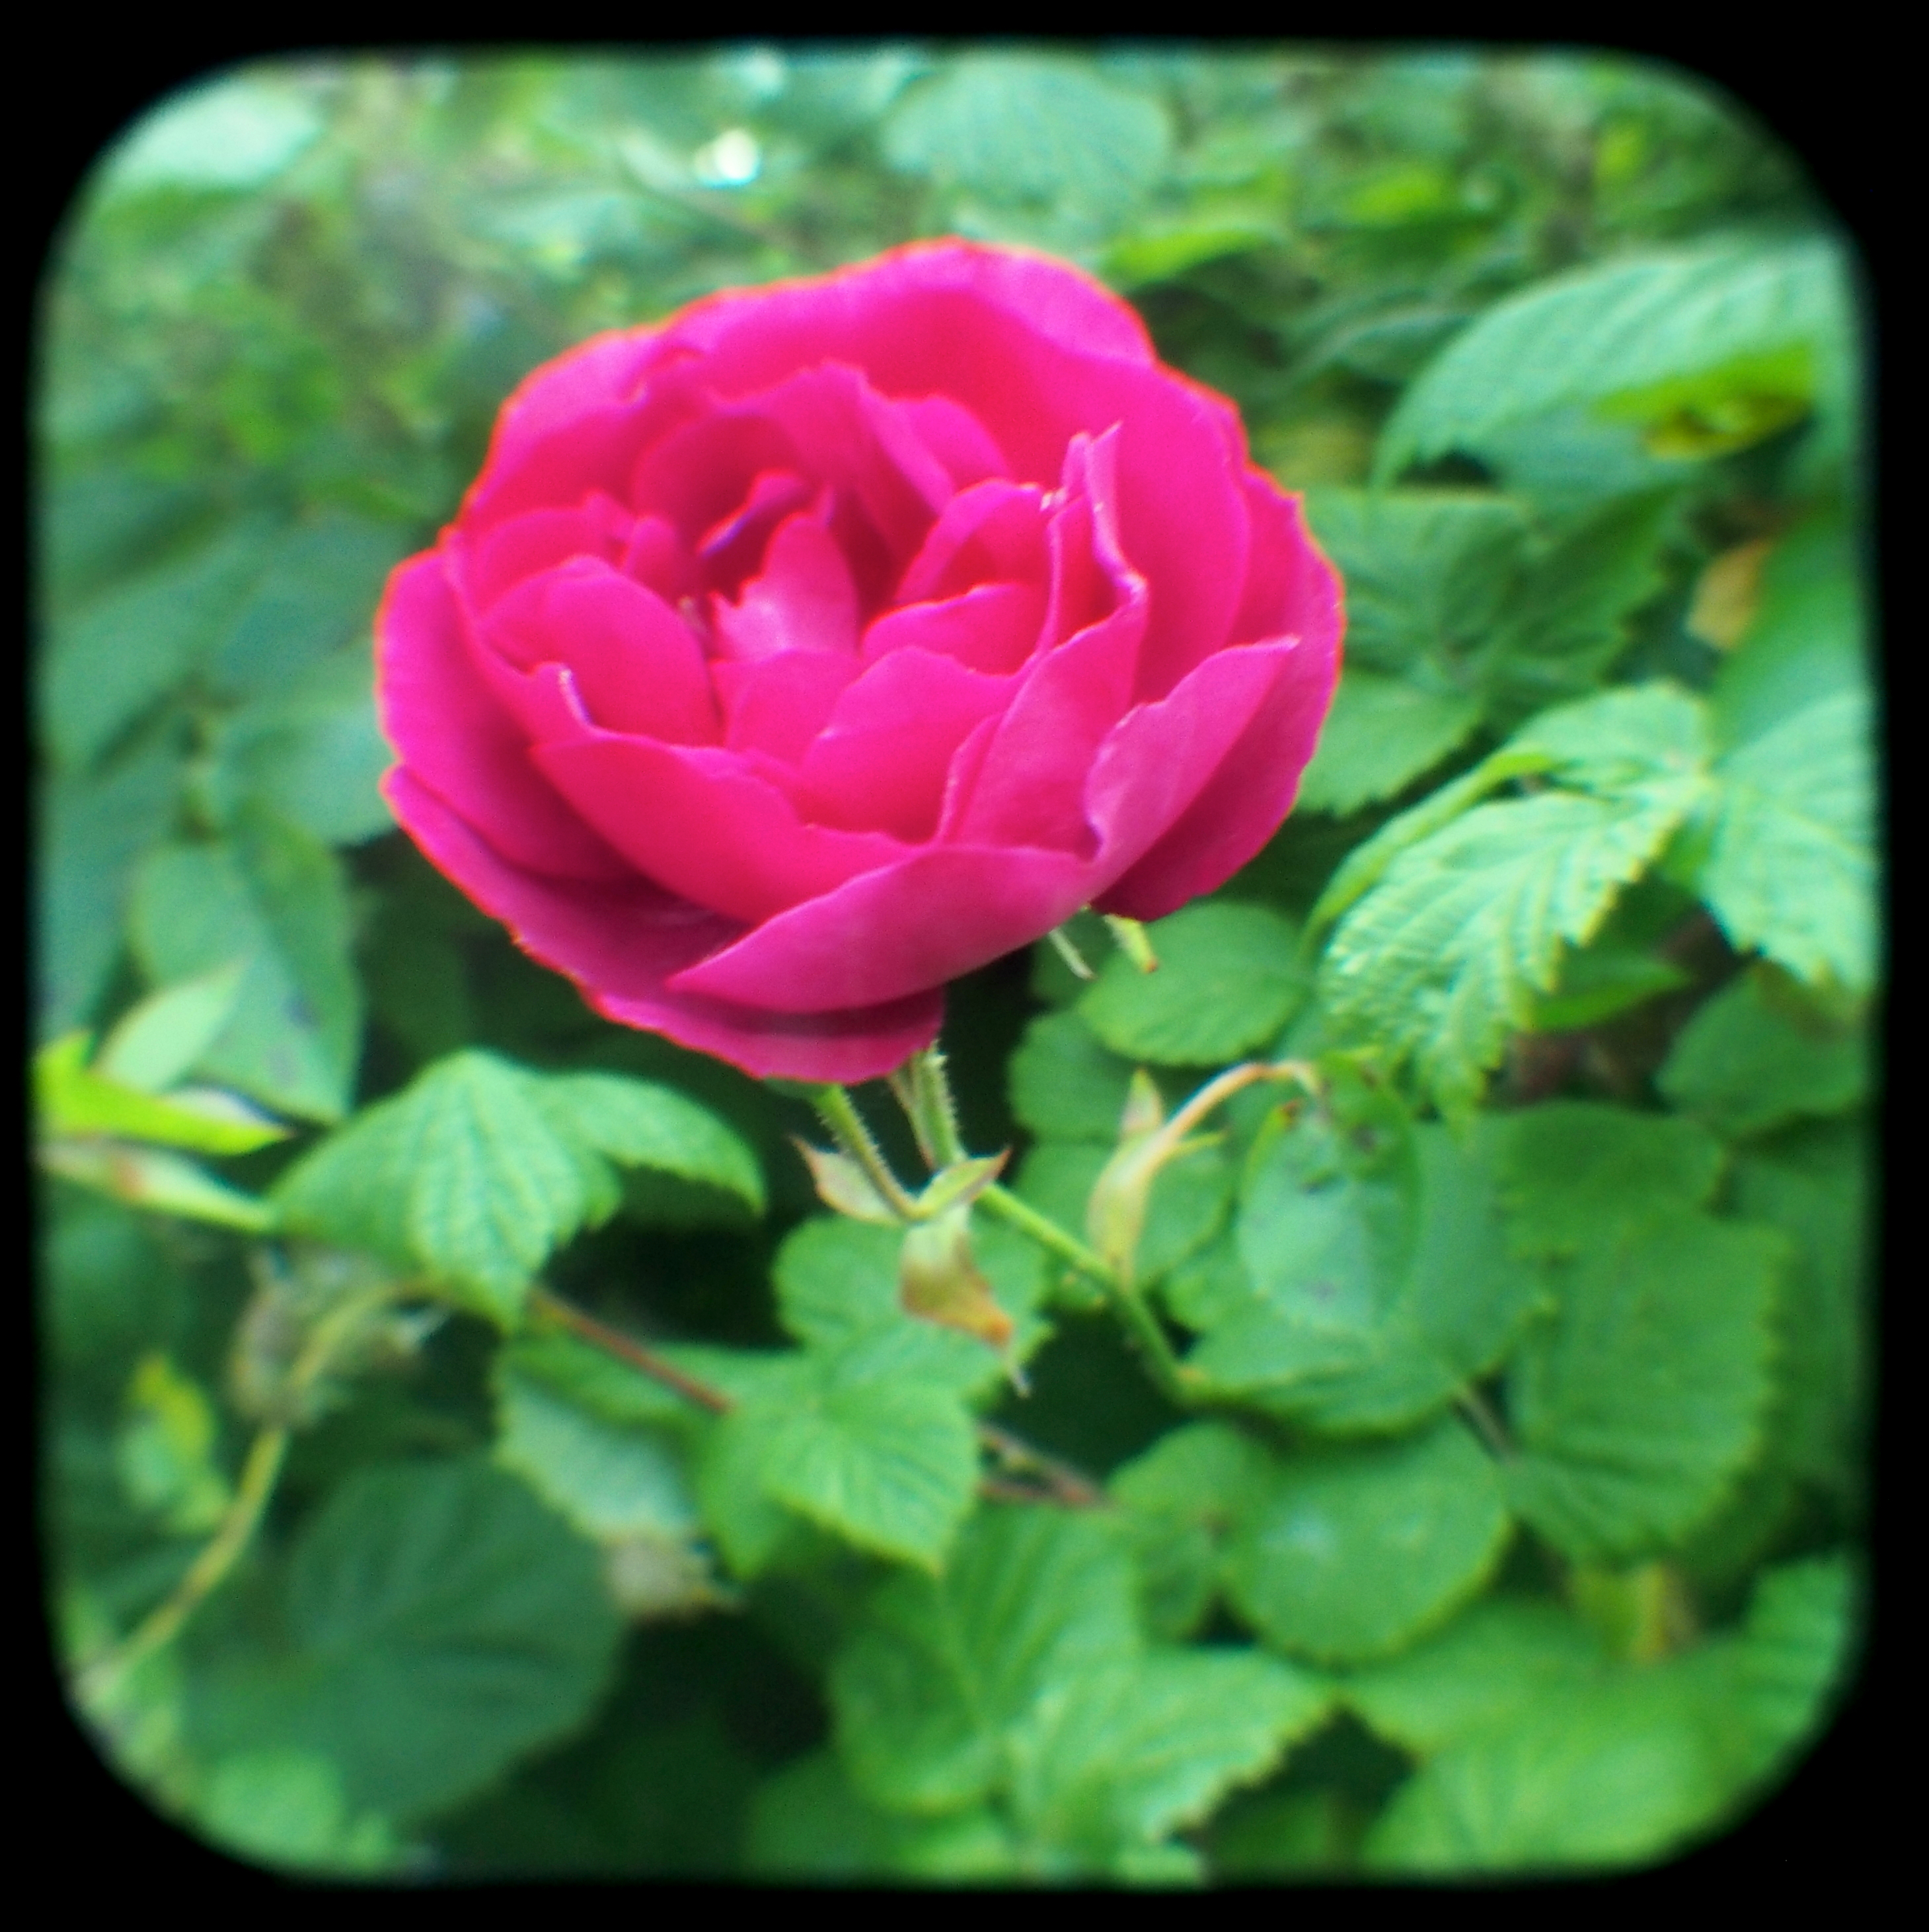
plant, flower, petal, rose, flora, olympuspenepl5, ttv, anscoflexii, fotor, flowering plant, garden roses, rose family, annual plant, land plant, rosa centifolia